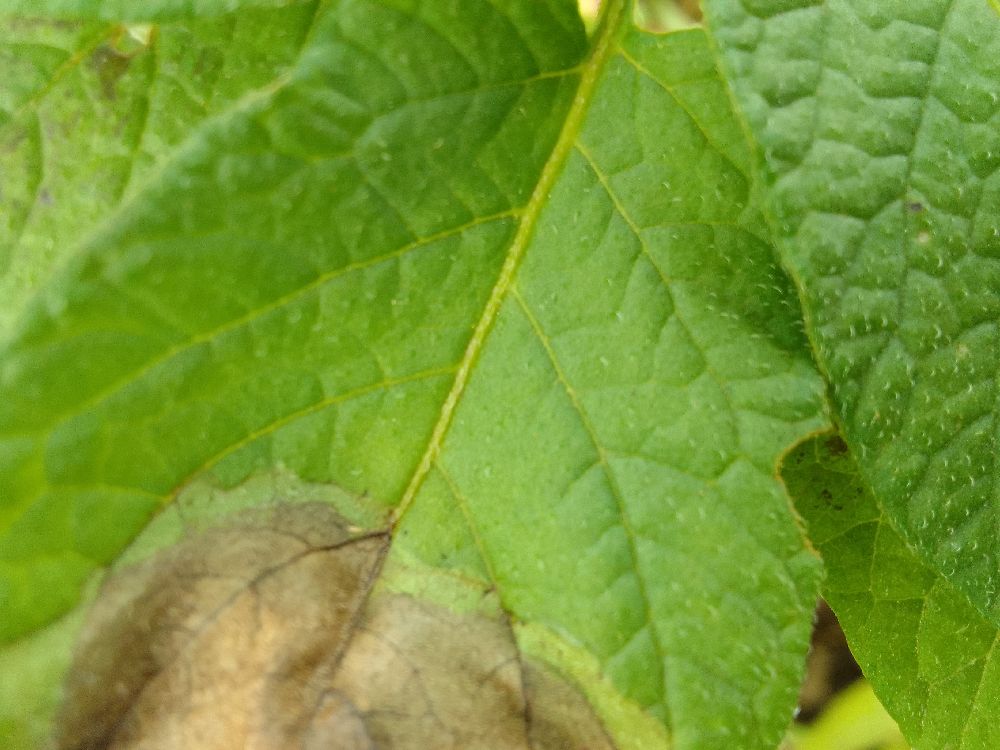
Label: Late blight